3 Times Square

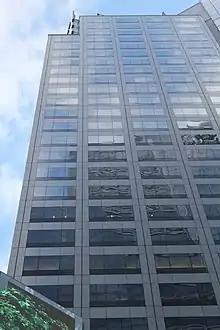
Masonry facade on 42nd Street

3 Times Square has 30 usable floors above ground. The building measures to its architectural tip and to the top of the spire. The main roof is only high. 3 Times Square has of space. The building is part of the 42nd Street Development Project and, thus, could bypass many city zoning rules such as those relating to floor area ratio (FAR). Bruce Fowle of Fox & Fowle estimated that the building had a FAR of 31, while "The New York Times" stated that the FAR was only 25.